Chedworth Roman Villa

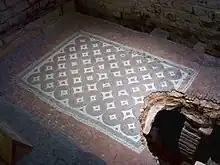
West bath house tepidarium mosaic

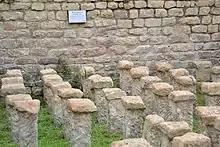
Hypocaust at Chedworth

The two nearest settlements were Corinium (Cirencester) founded as forts in about 50, shortly after the Roman conquest, and Glevum (Gloucester) founded in 97. As the area became settled under Roman rule, these centres ceased to be military bases, soldiers retired to land provided by the Roman governorship in recognition of military service. It is noteworthy that twenty-two Roman villas have been found within a ten-mile radius of Chedworth. The villa may have been related to the retirement of these veteran soldiers.